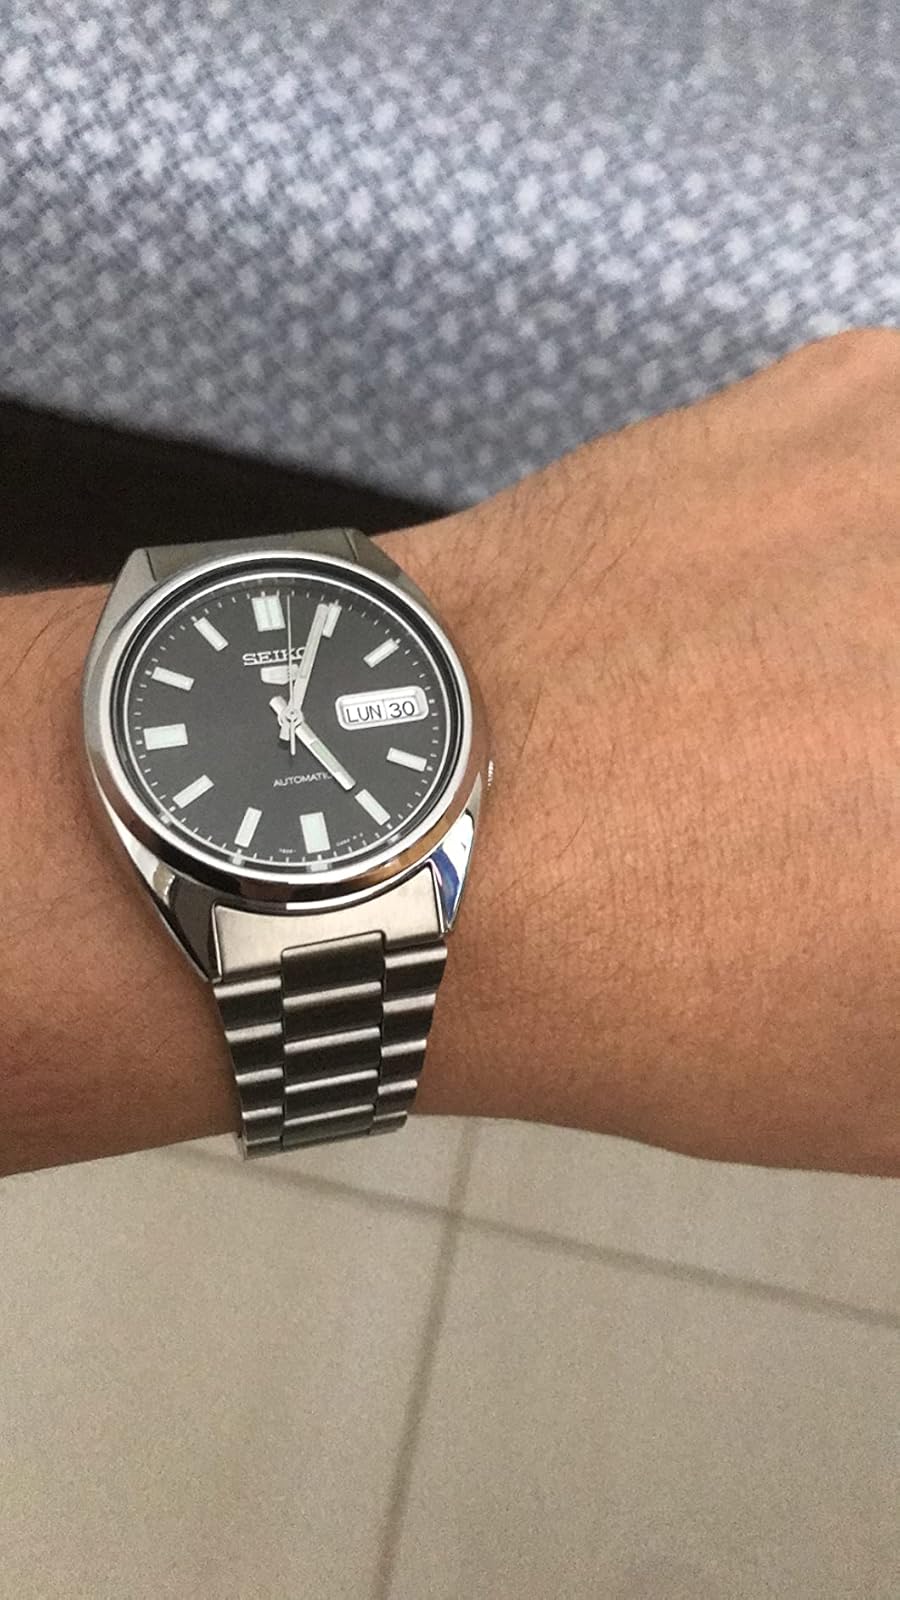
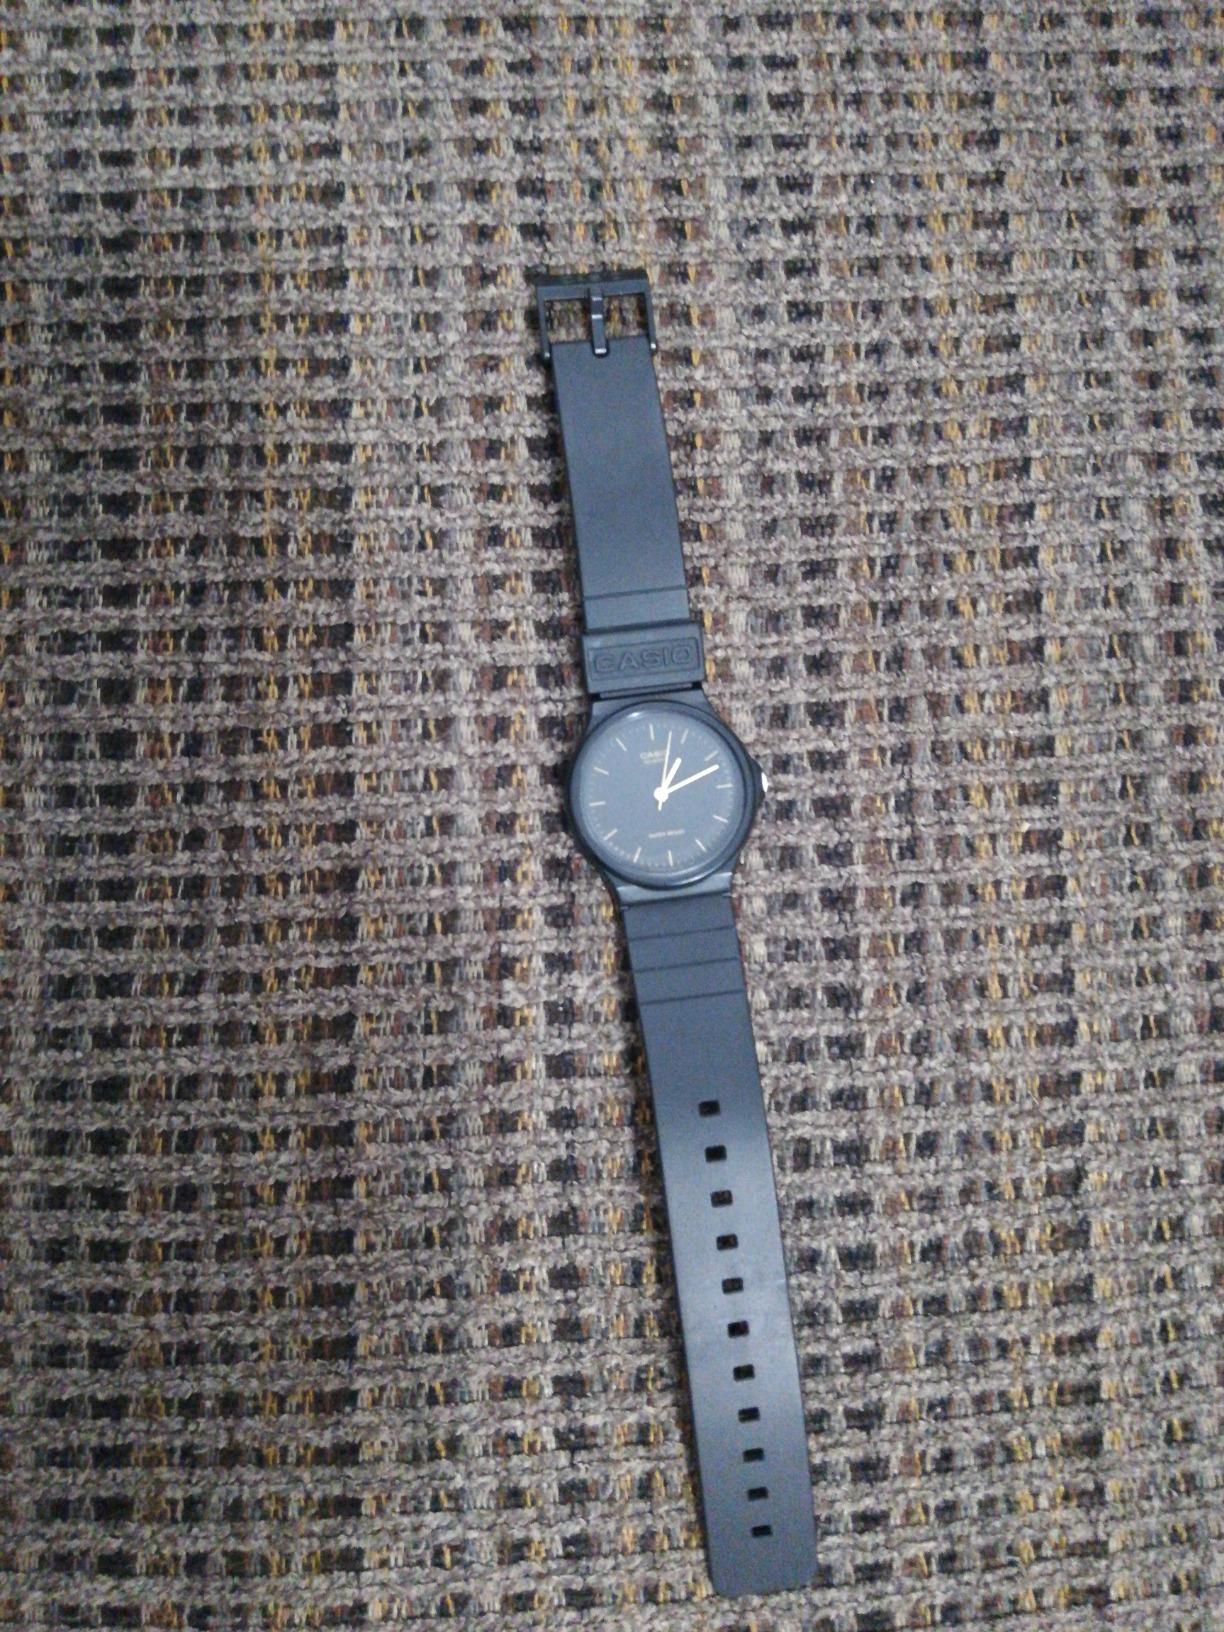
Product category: accessories_watch
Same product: no